Marie Le Net

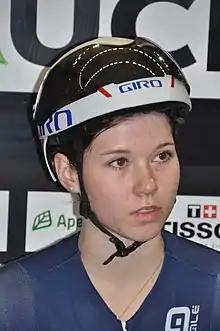
Le Net in March 2018

Marie Le Net (born 25 January 2000) is a French road and track cyclist, who currently rides for UCI Women's WorldTeam . Le Net won the silver medal in the junior women's road race at the 2018 UCI Road World Championships.